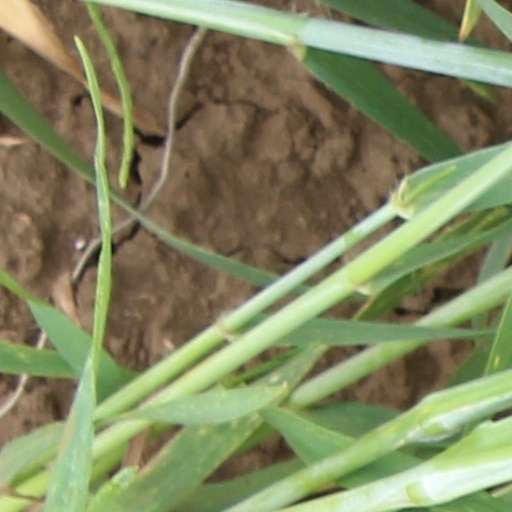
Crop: wheat